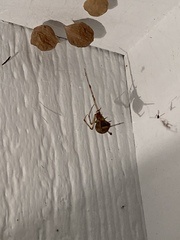
Species: Parasteatoda_tepidariorum